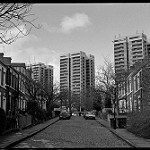
Label: B & W